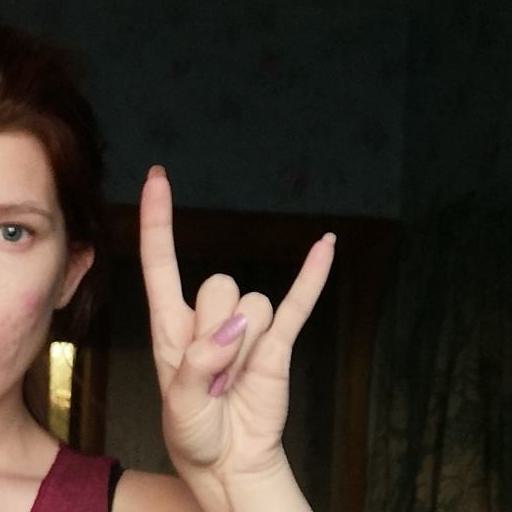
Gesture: rock